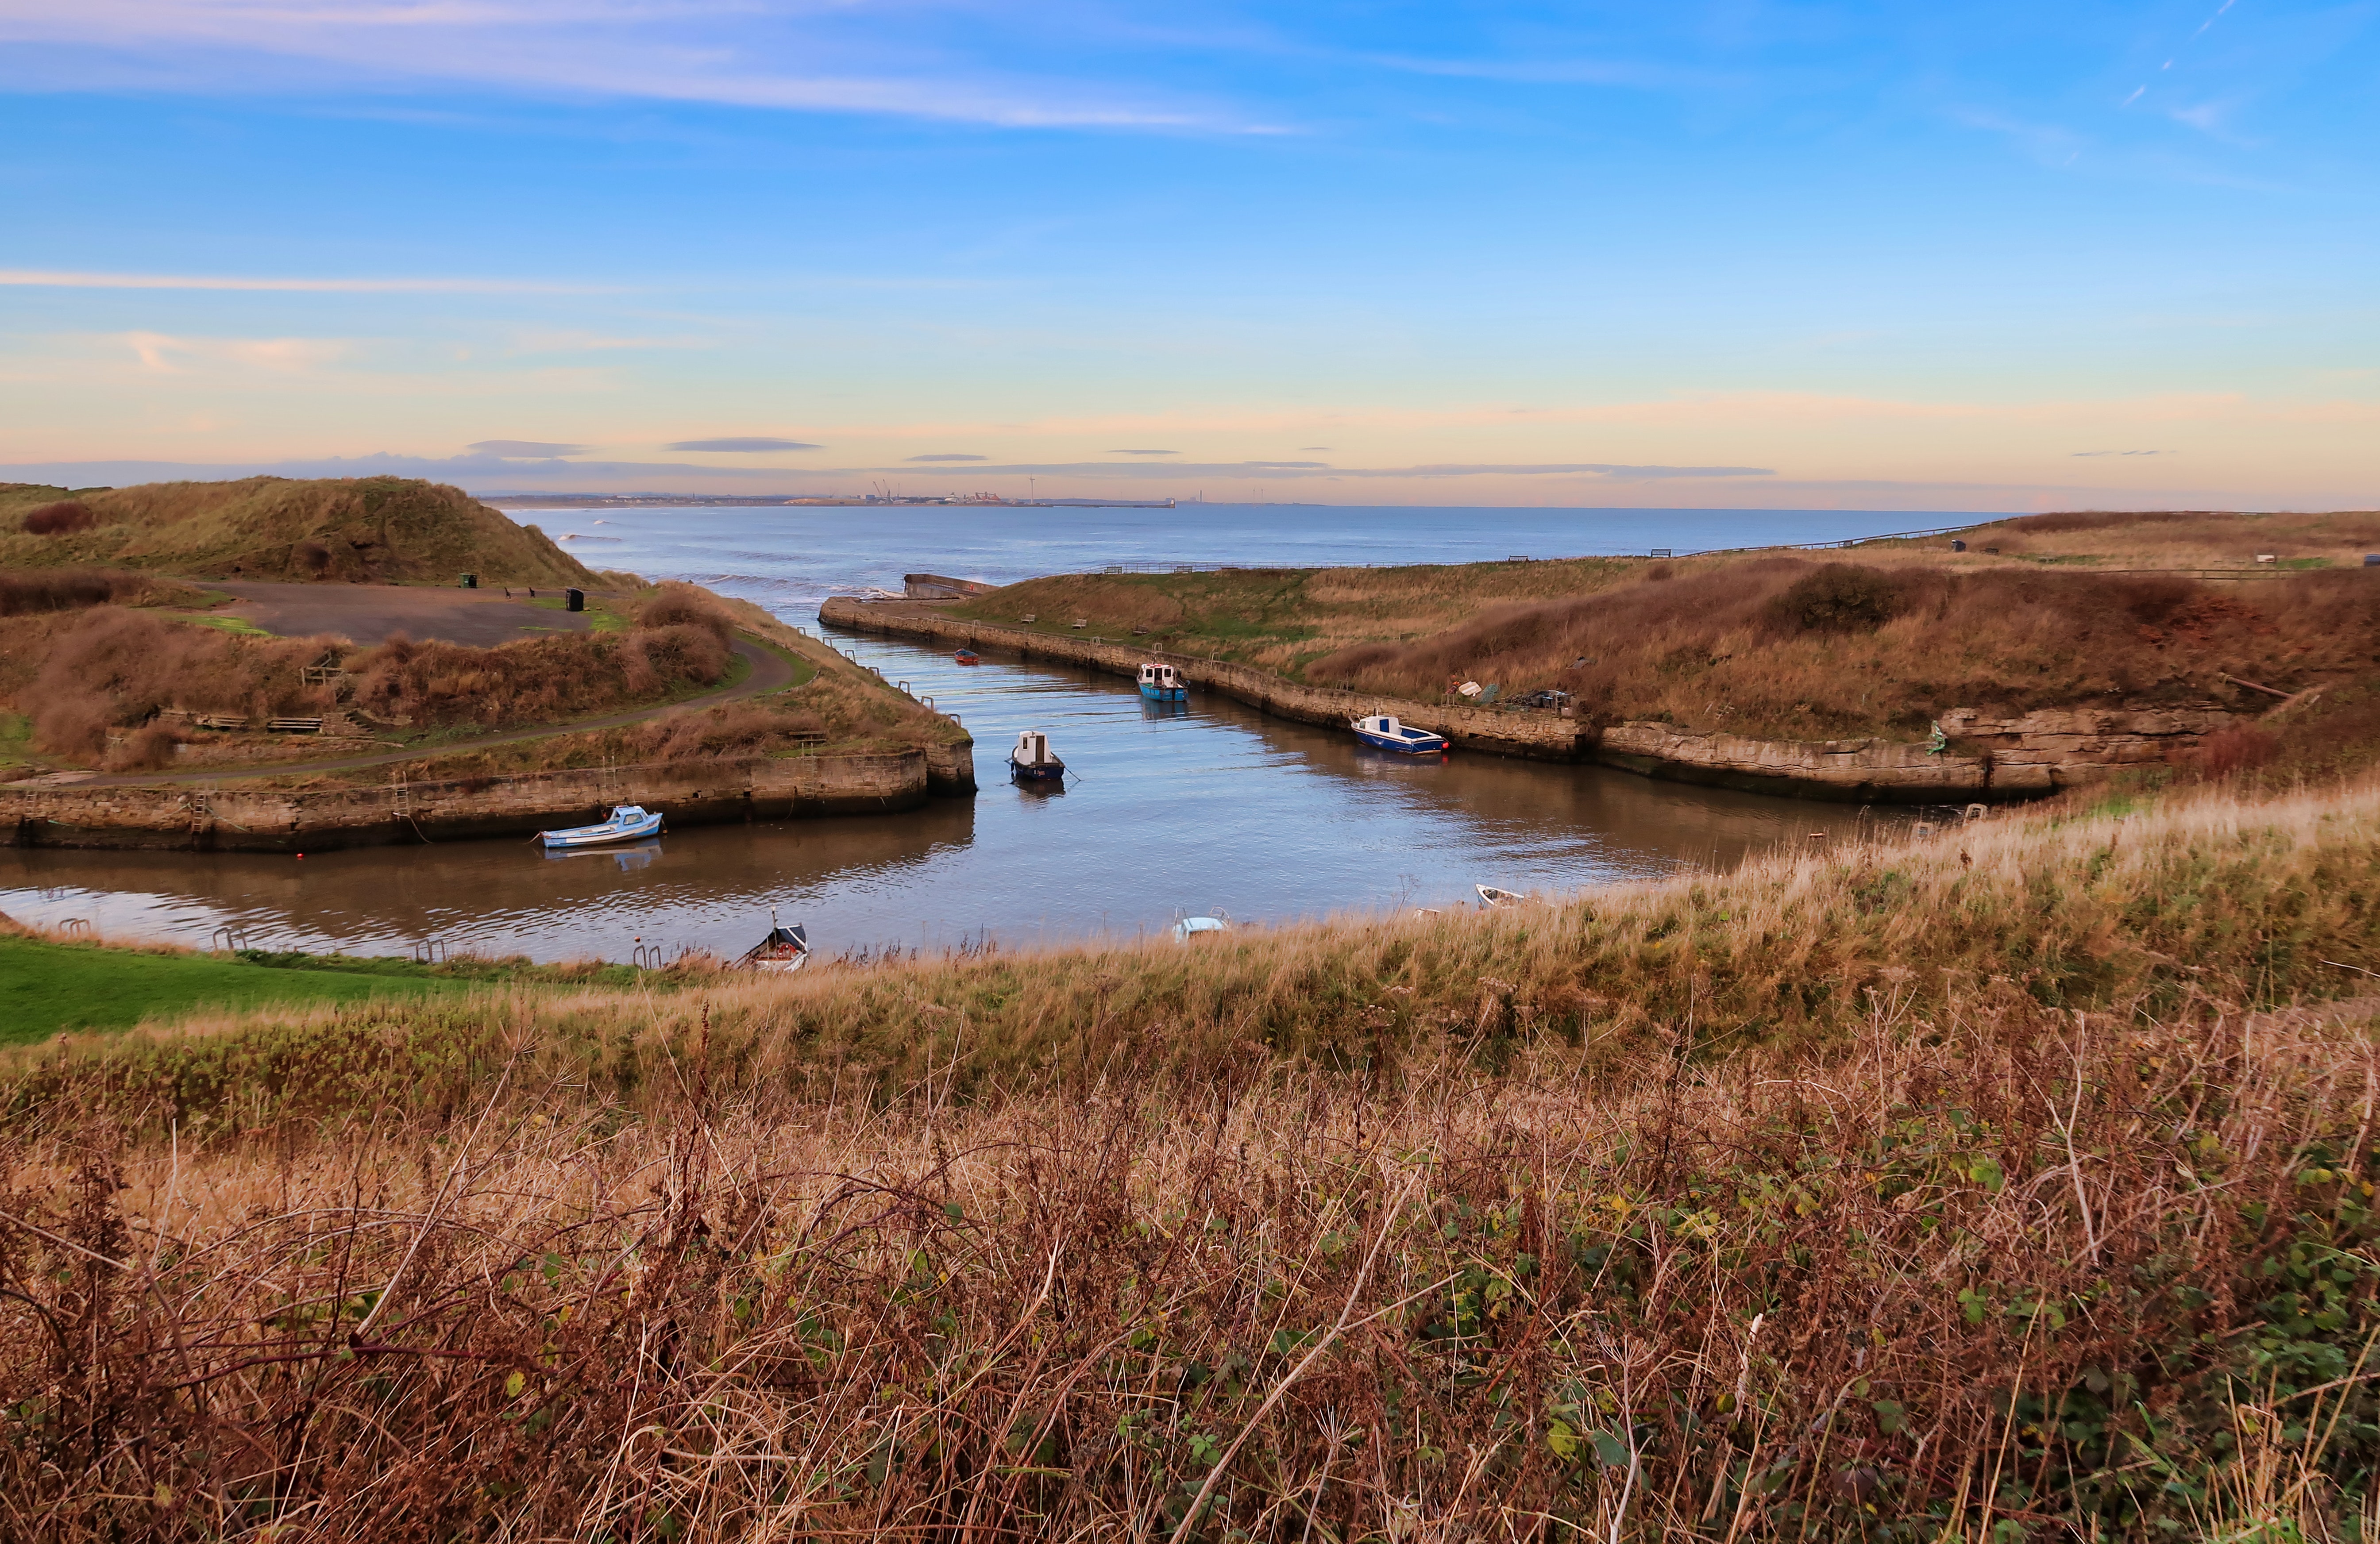
body of water, natural landscape, coast, natural environment, sea, shore, water resources, grassland, Raised beach, headland, highland, coastal and oceanic landforms, bay, ecoregion, loch, marsh, Thermokarst, landscape, salt marsh, tidal marsh, inlet, grass, hill, wetland, reservoir, river, bank, fell, estuary, plain, tundra, creek, prairie, ocean, horizon, lake